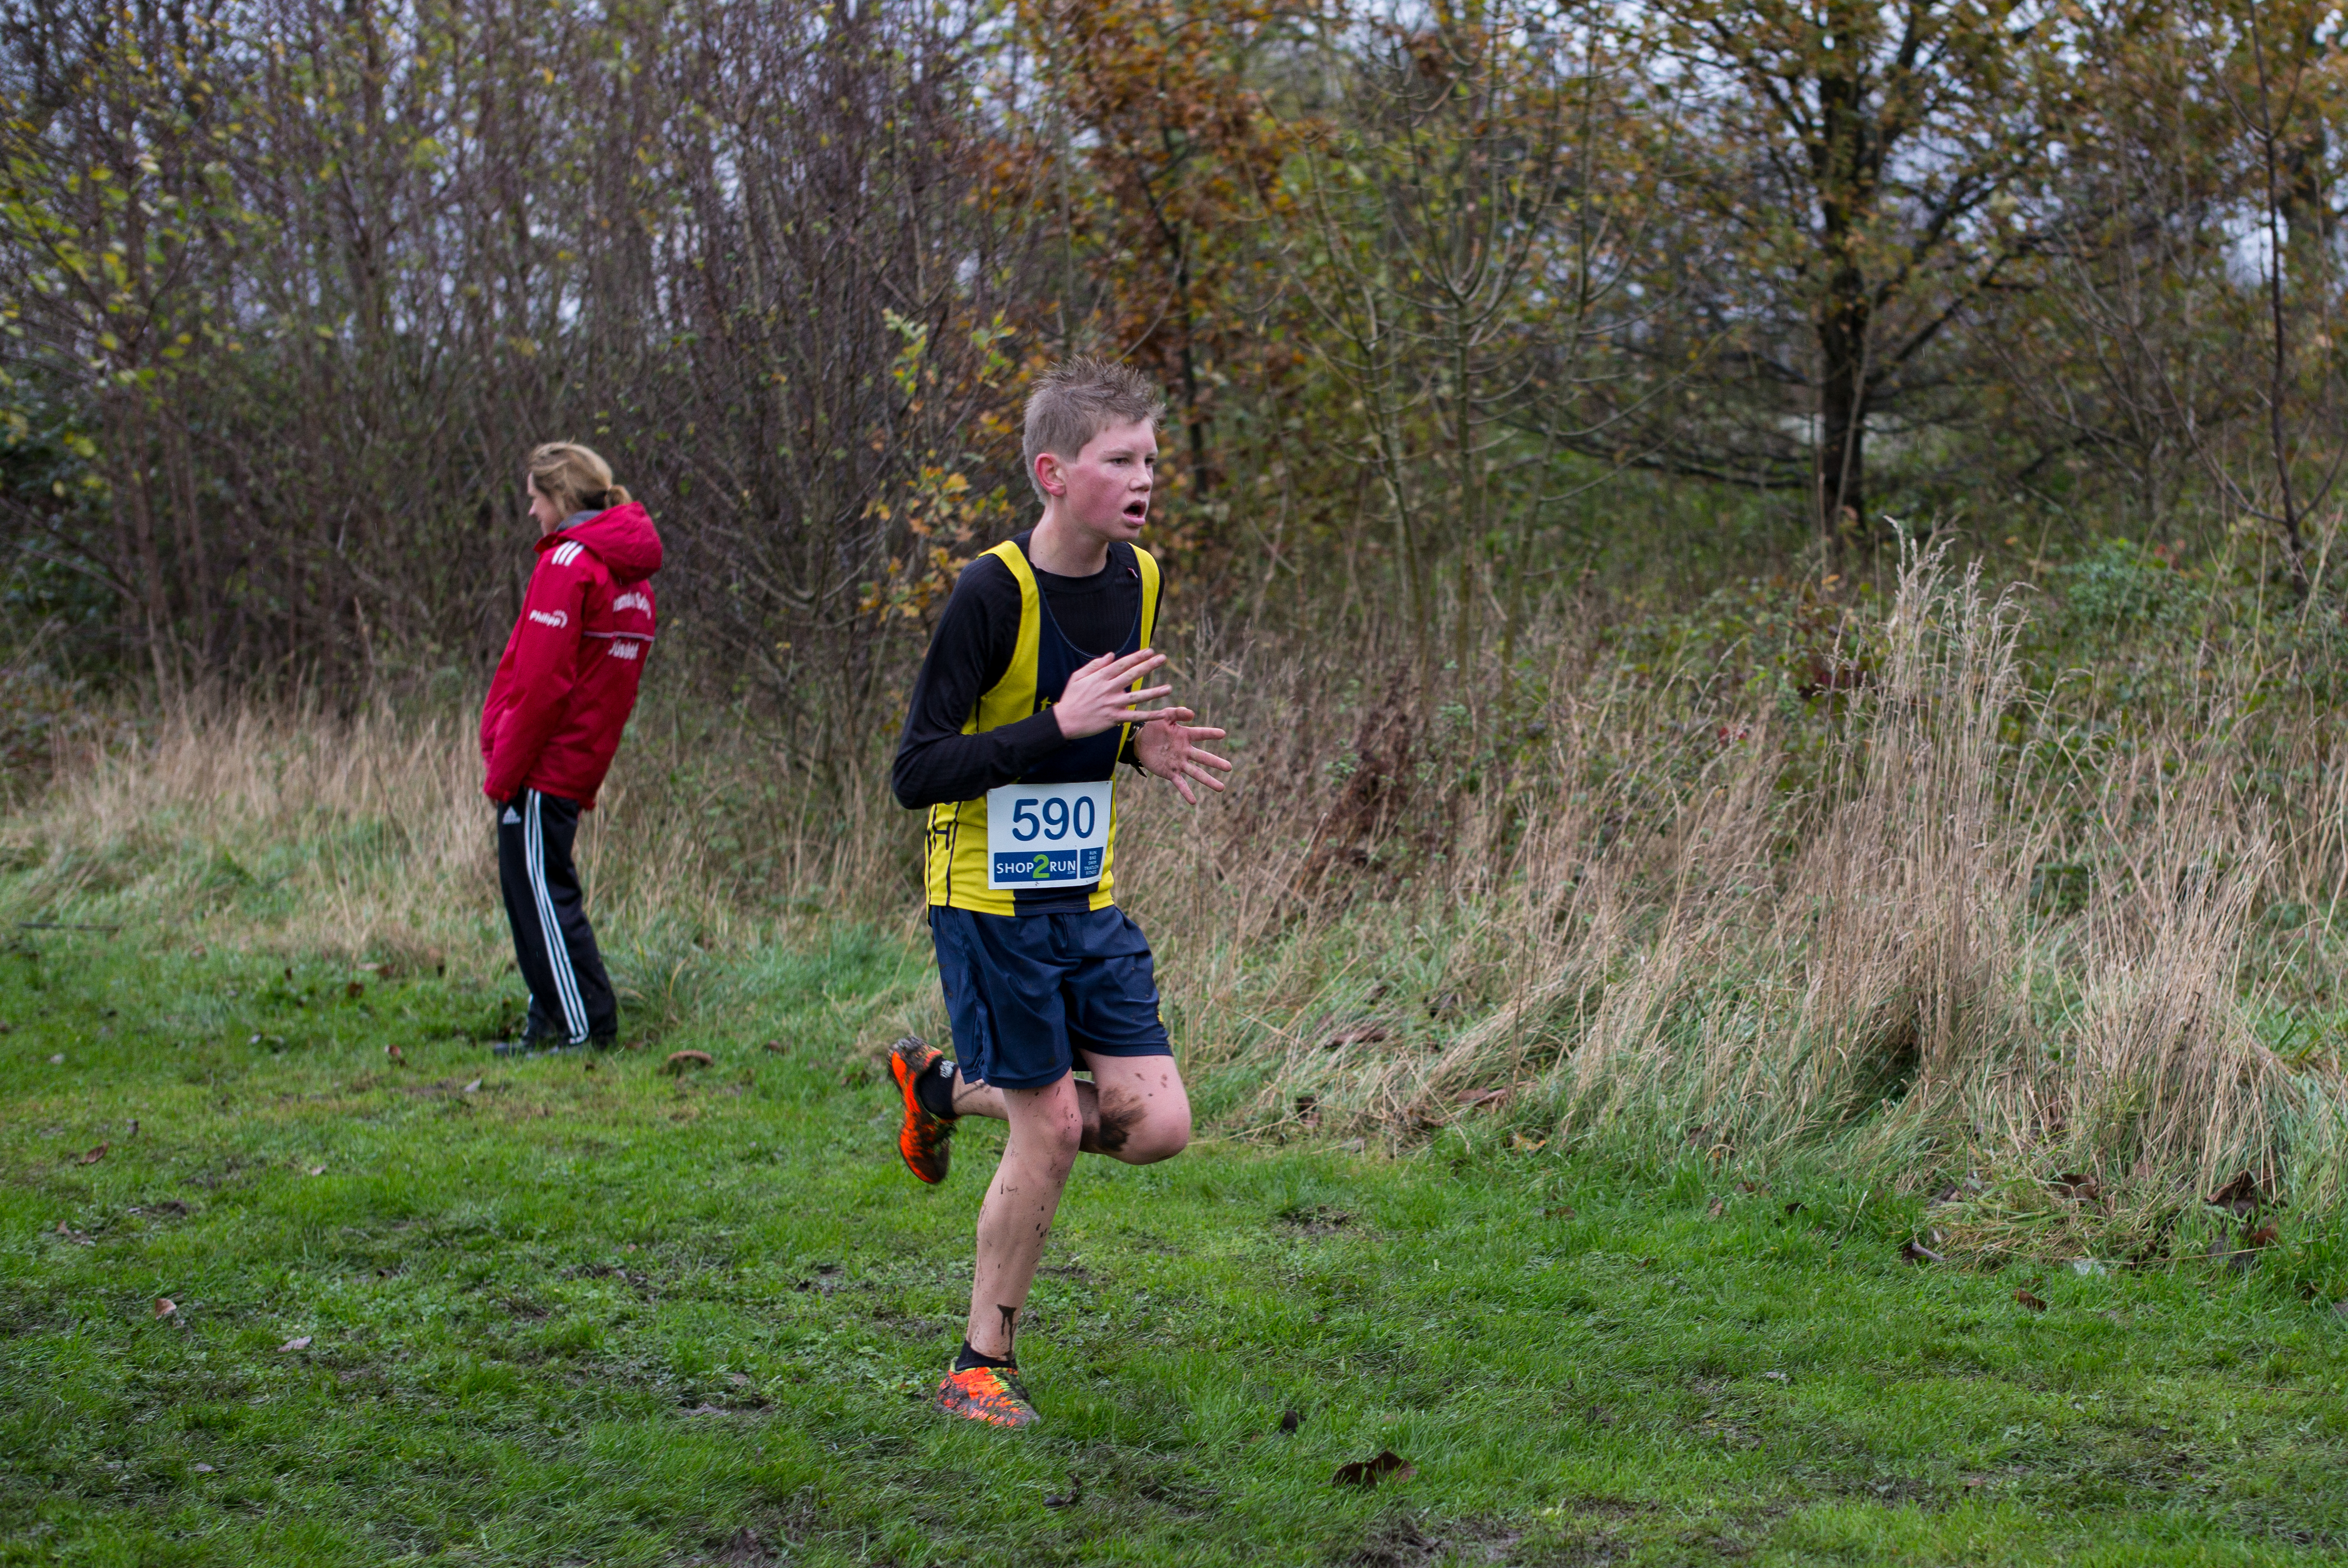
person, trail, running, recreation, jogging, race, sports, endurance, athletics, physical exercise, outdoor recreation, human action, endurance sports, ultramarathon, duathlon, cross country running, cross country cycling